Italian Americans

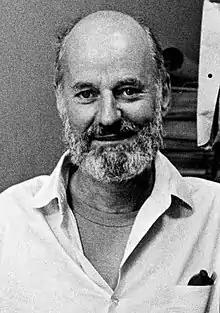
Lawrence Ferlinghetti

The majority of Italian Americans are Catholics, although Catholic affiliation among Italian American adults has fallen from 89 percent in 1972 to 56 percent in 2010 (-33 percentage points). By 1910, Italian Americans had founded 219 Catholic churches and 41 parochial schools, served by 315 priests and 254 nuns, 2 Catholic seminaries, and 3 orphanages. Four hundred Italian Jesuit priests left Italy for the American West between 1848 and 1919. Most of these Jesuits left their homeland involuntarily, expelled by Italian nationalists in the successive waves of Italian unification that dominated Italy. When they came to the West, they ministered to Native Americans in the Northwest, Irish-Americans in San Francisco, and Mexican Americans in the Southwest. They also ran the nation's most influential Catholic seminary, in Woodstock, Maryland. In addition to their pastoral work, they founded numerous high schools and colleges, including Regis University, Santa Clara University, the University of San Francisco, and Gonzaga University.